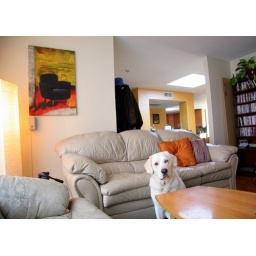
View looking from the couch by the front window to the foyer/bar/ kitchen. Dog again provided for scale.